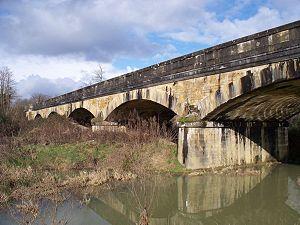
Pont de pierre traversant l'Adour à Tarsac
Tarsac est une commune française située dans le département du Gers, en région Occitanie.